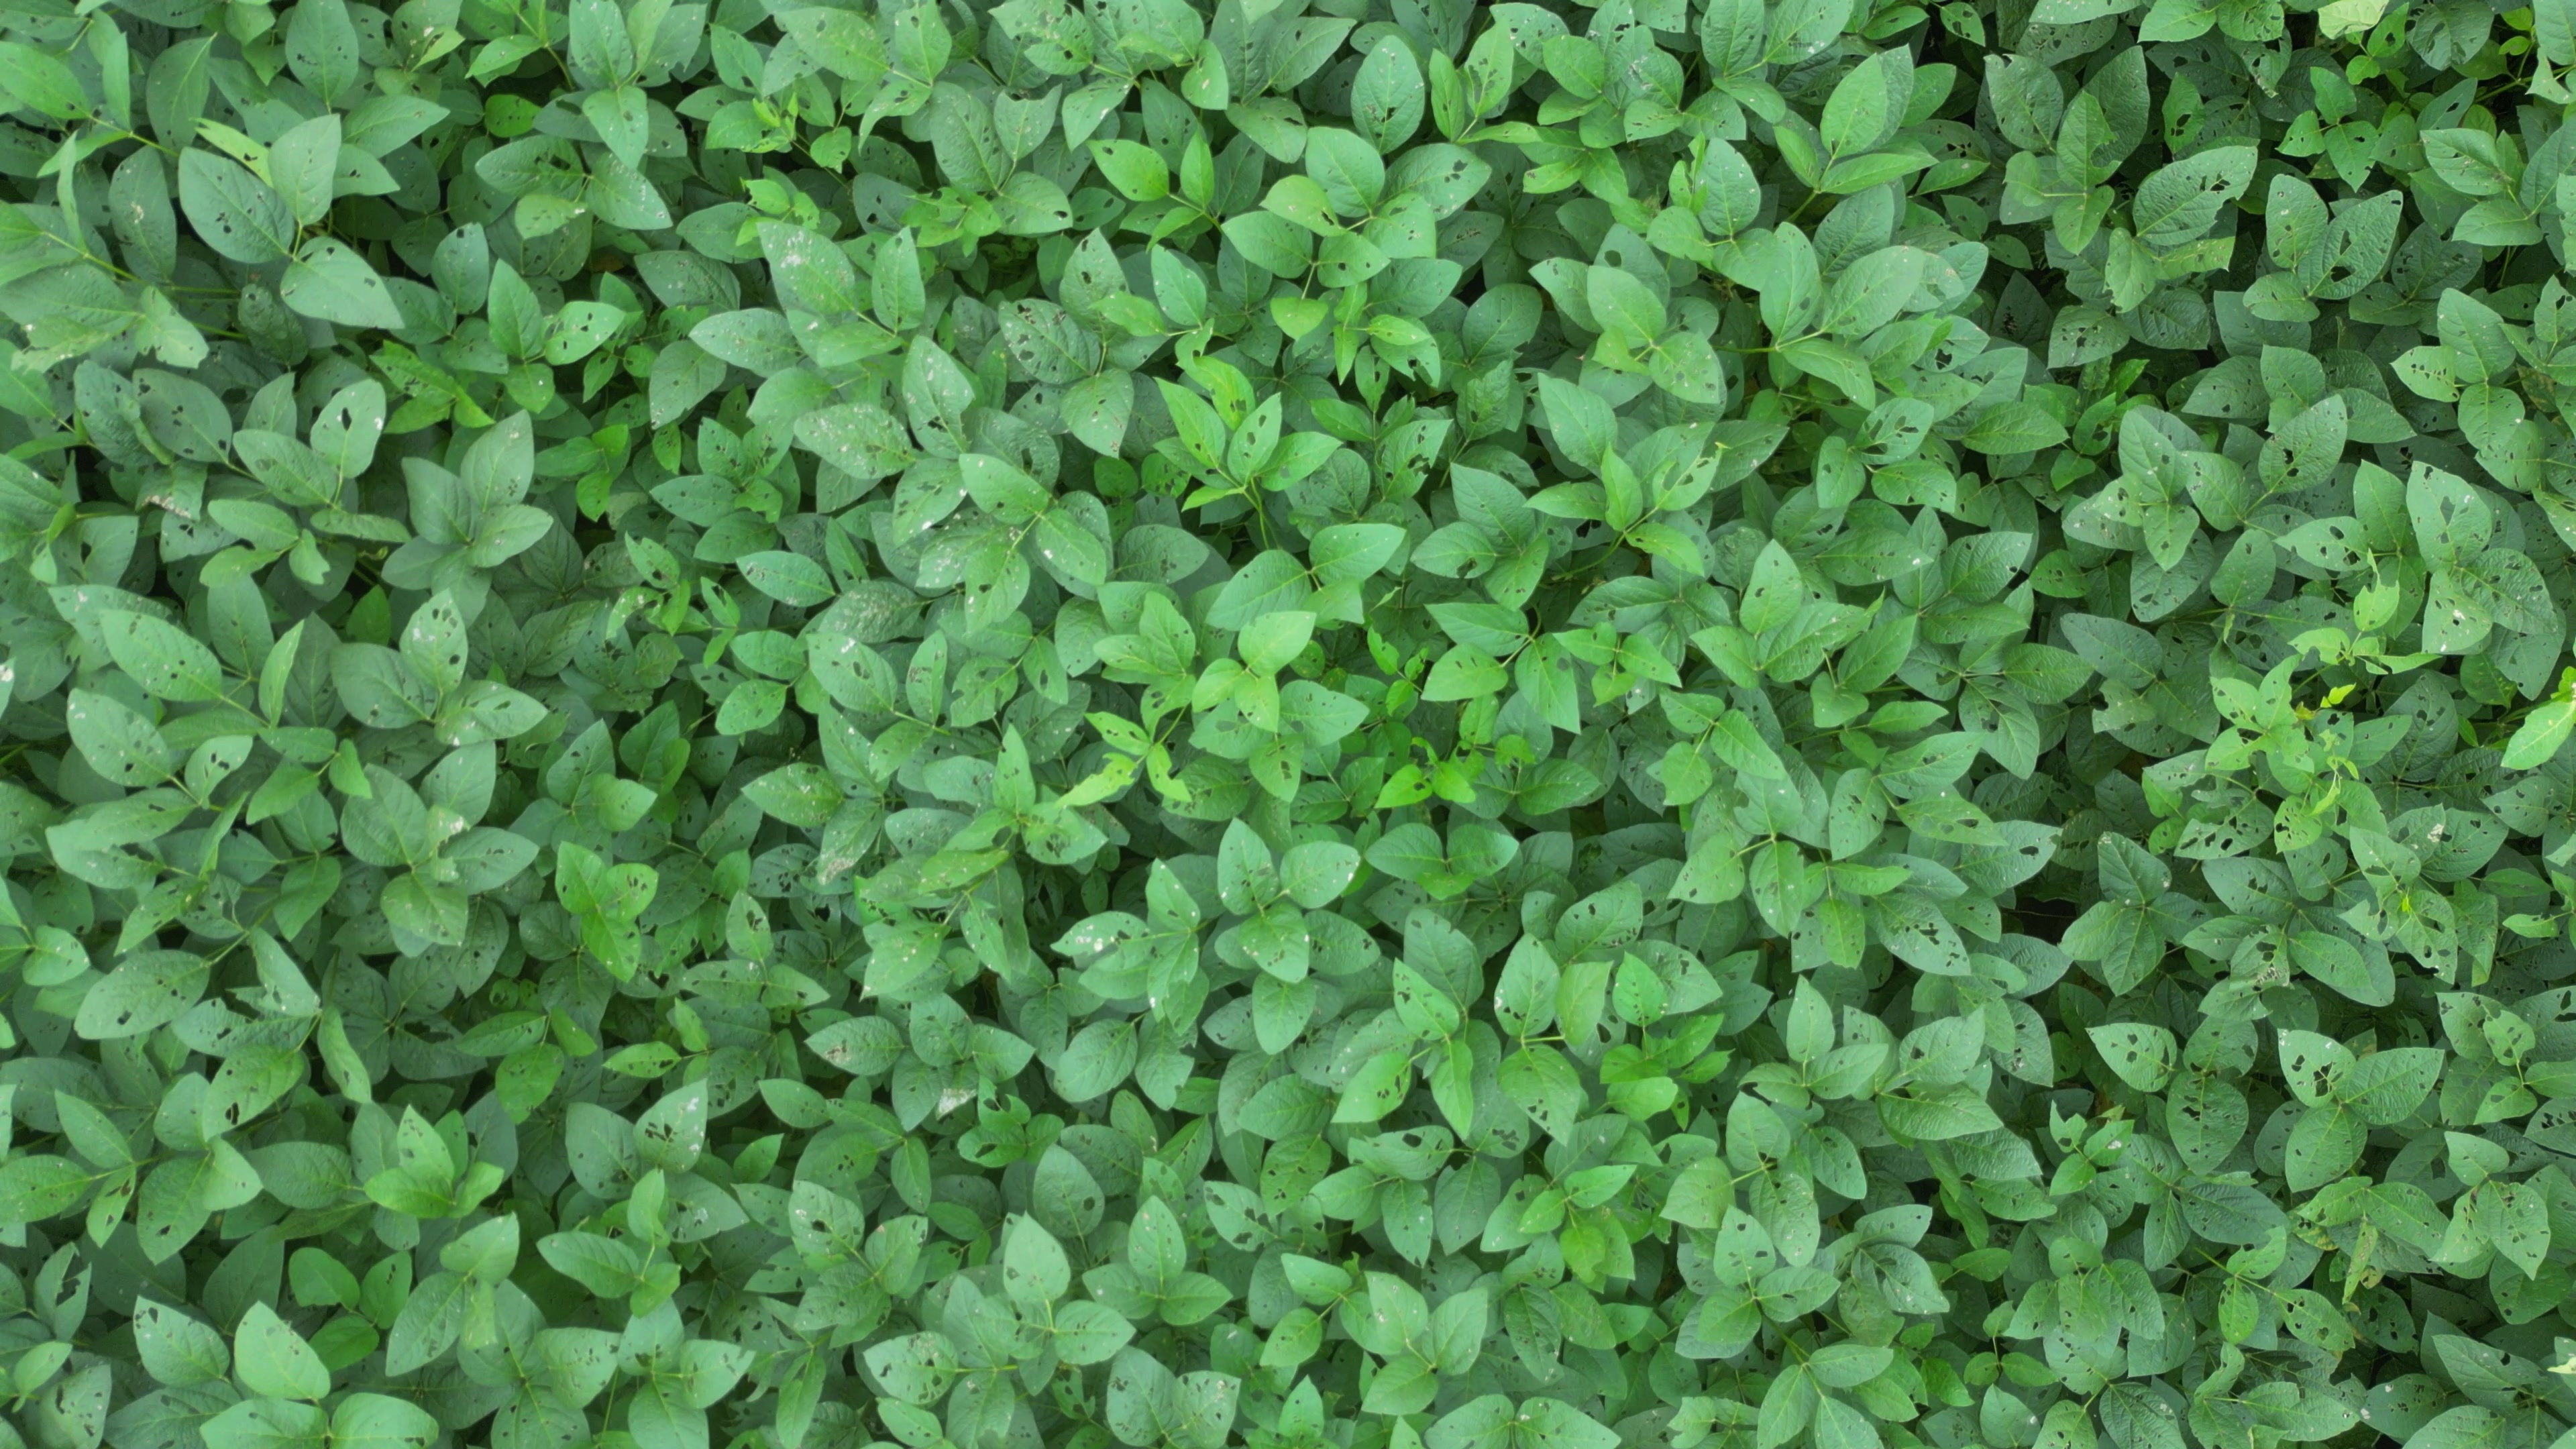
Label: Semilooper_Pest